Israel–Russia relations

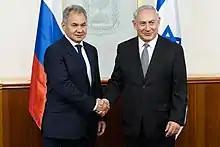
Benyamin Netanyahu and Russian defense minister Sergei Shoigu in 2017

The relationship between Israel and Russia substantially began to improve only in 2000, with the election of the more pro-Israel Vladimir Putin, and in 2001, with election of the more pro-Russian Ariel Sharon, who described Putin as "a true friend of Israel".